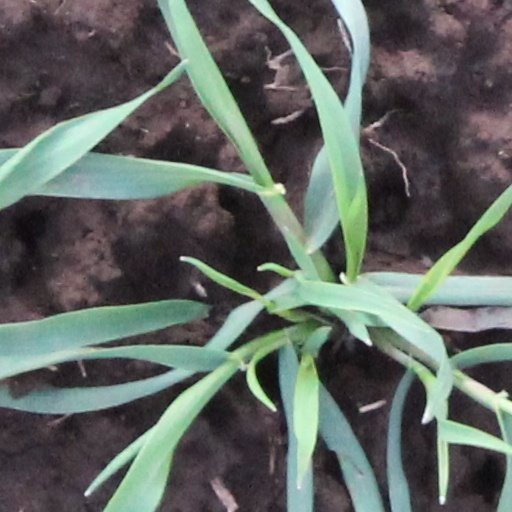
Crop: wheat